Myra Sklarew

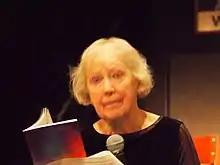
Myra Sklarew

Myra Weisberg Sklarew (December 18, 1934 – December 30, 2024) was an American biologist, poet and teacher.